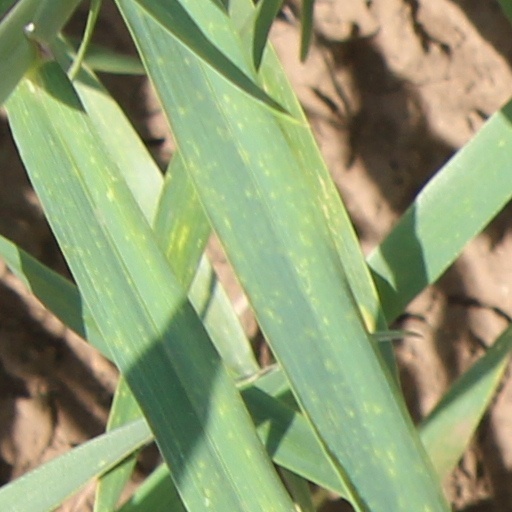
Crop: wheat